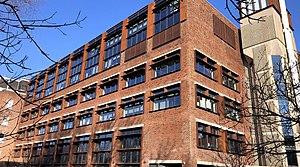
L'université Kingston, est une université publique anglaise crée en 1899 et située à Kingston upon Thames dans le Grand Londres. Kingston attire des étudiants du monde entier avec plus de 125 nationalités représentées en 2019.